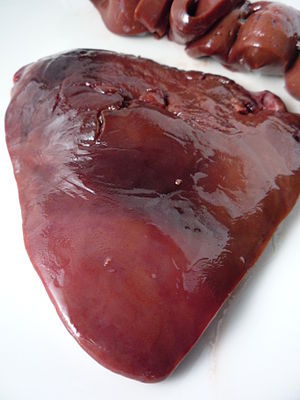
Vitamin / Historie
I det gamle Egypten vidste man at ved at give en person lever kunne man hjælpe til at kurere natteblindhed.
"Et vitamin er en organisk forbindelse og et livsnødvendigt næringsstof for en organisme. En organisk kemisk forbindelse kaldes et vitamin, når en organisme ikke på egen hånd kan syntetisere forbindelsen i de nødvendige mængder, og det derfor bliver nødt til at få gennem kosten; derfor afhænger definitionen af et ""vitamin"" af omstændighederne og den pågældende organisme. Fx er ascorbinsyre et vitamin for mennesker, men ikke for mange andre. Mange vitaminer findes som kosttilskud, og mens kosttilskud er vigtige for behandlingen af bestemte helbredsproblemer, findes der ikke beviser på næringsmæssige fordele, når de bruges af sunde og raske mennesker.